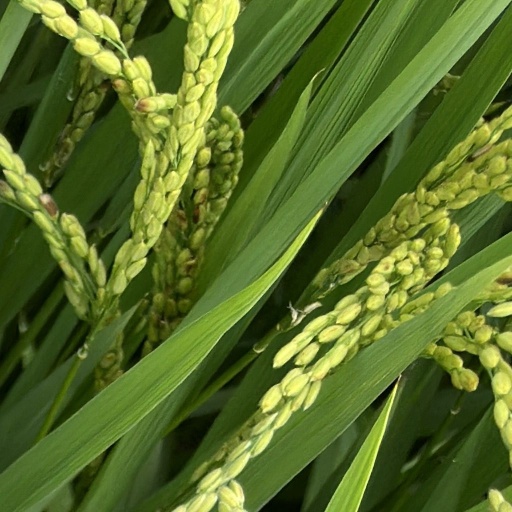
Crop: rice